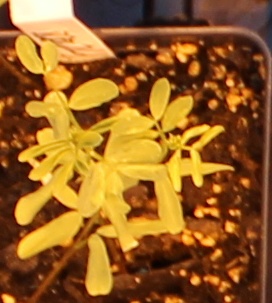
Label: Lentil